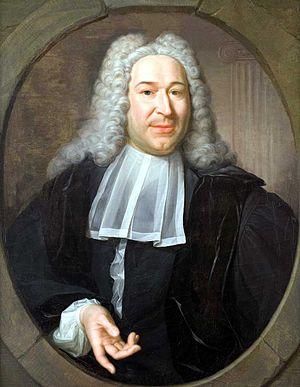
Frans van Oudendorp est un philologue, né à Leyde le 31 juillet 1696 et mort le 14 février 1761.